Fujino Station

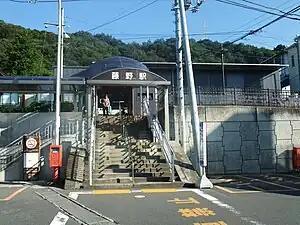
Exit of Fujino Station, October 2012

is a passenger railway station located in Midori-ku in the city of Sagamihara, Kanagawa Prefecture, Japan, and is operated by the East Japan Railway Company (JR East).